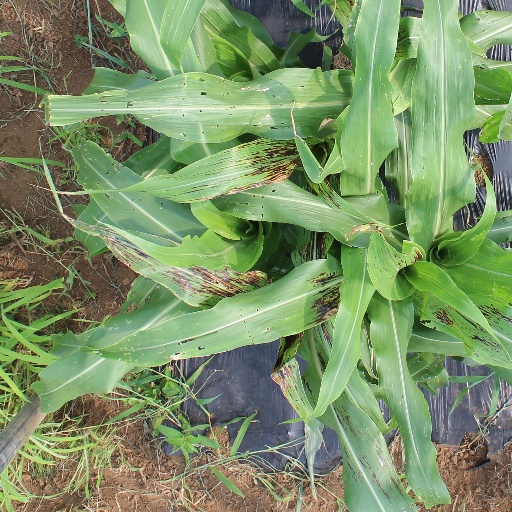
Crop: sorghum